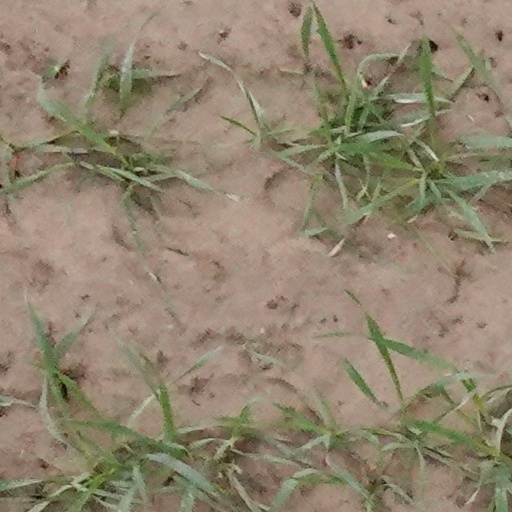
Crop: wheat